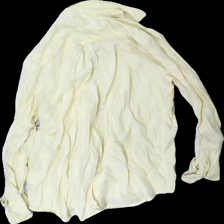
View: back
Type: Shirt
Category: Ladies
Brand: Gina Tricot
Colors: Yellow
Material: 100% cotton
Cut: Regular
Season: All
Holes: Major
Price range: 50-100
Recommended usage: Export